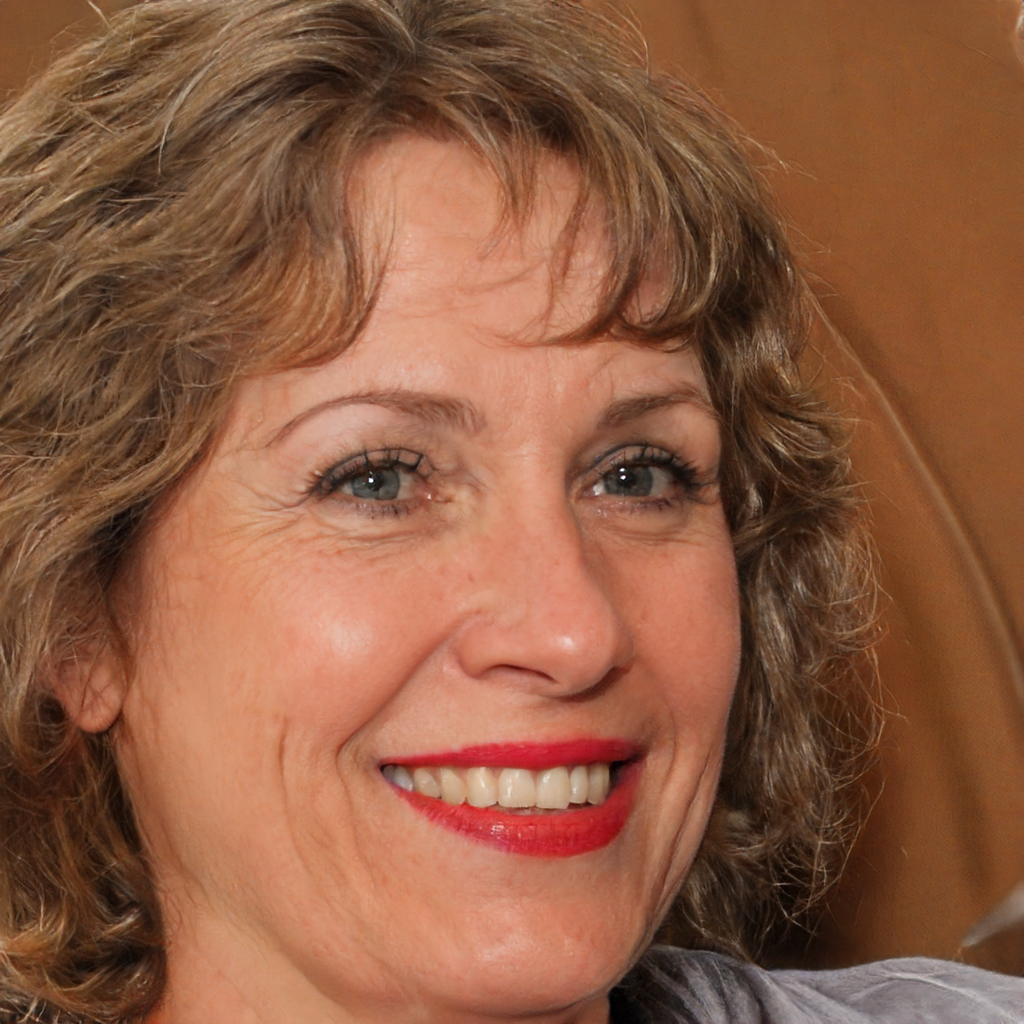
Gender: Female